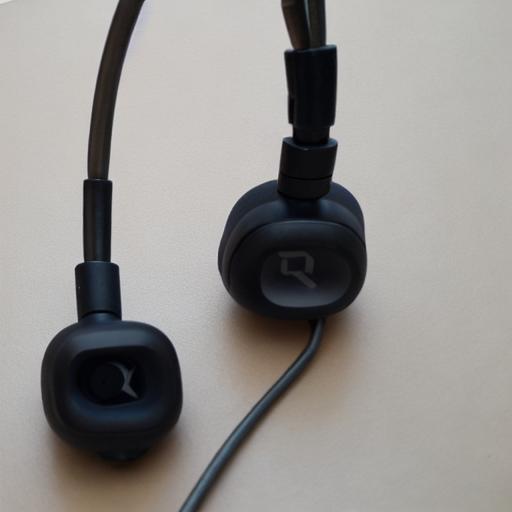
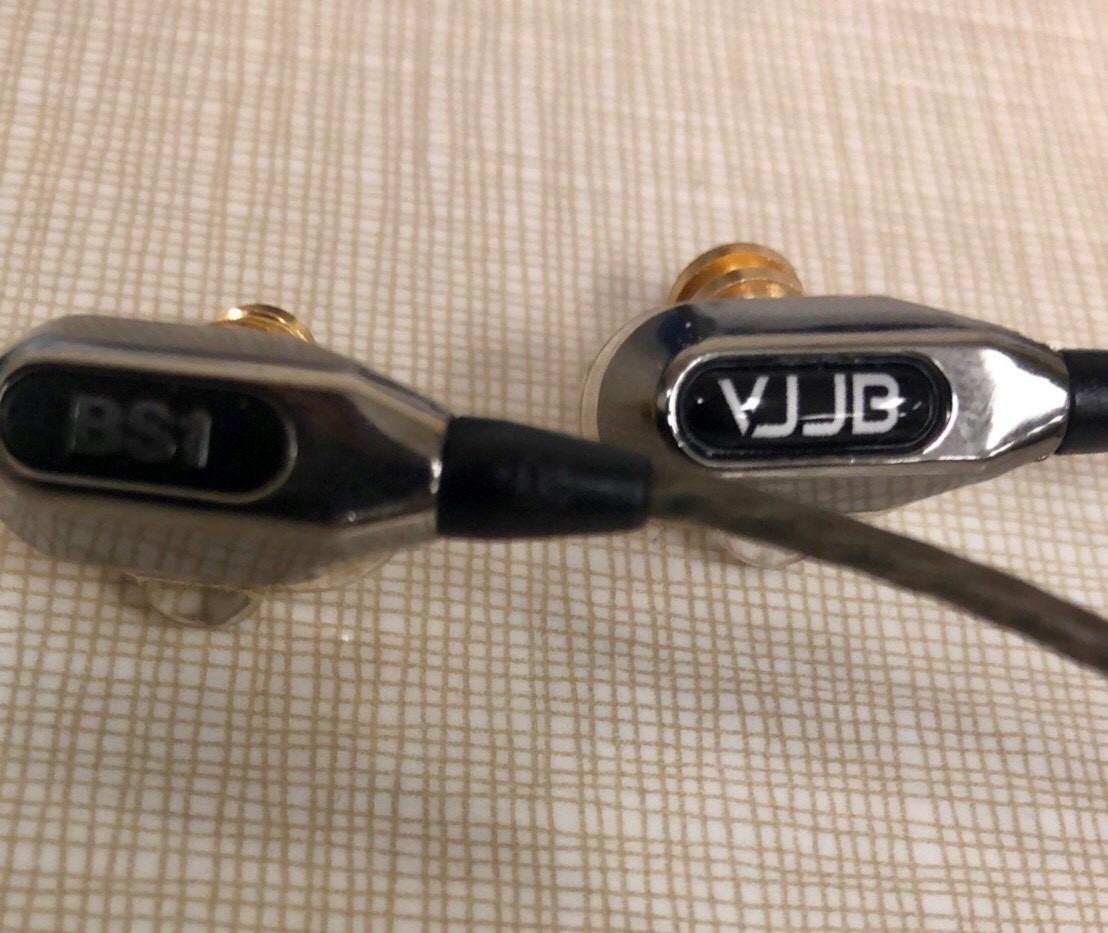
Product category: headphones
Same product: no